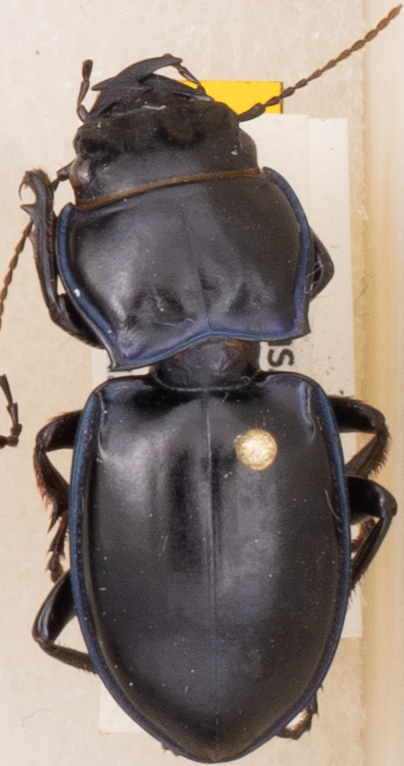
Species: Pasimachus elongatus
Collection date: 2018-07-16
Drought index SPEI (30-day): -0.664
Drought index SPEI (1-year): -1.594
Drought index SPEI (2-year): -0.86